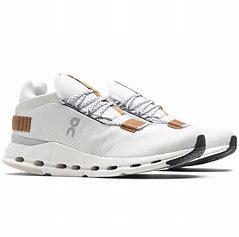
Brand: ON
Model: Cloudnova